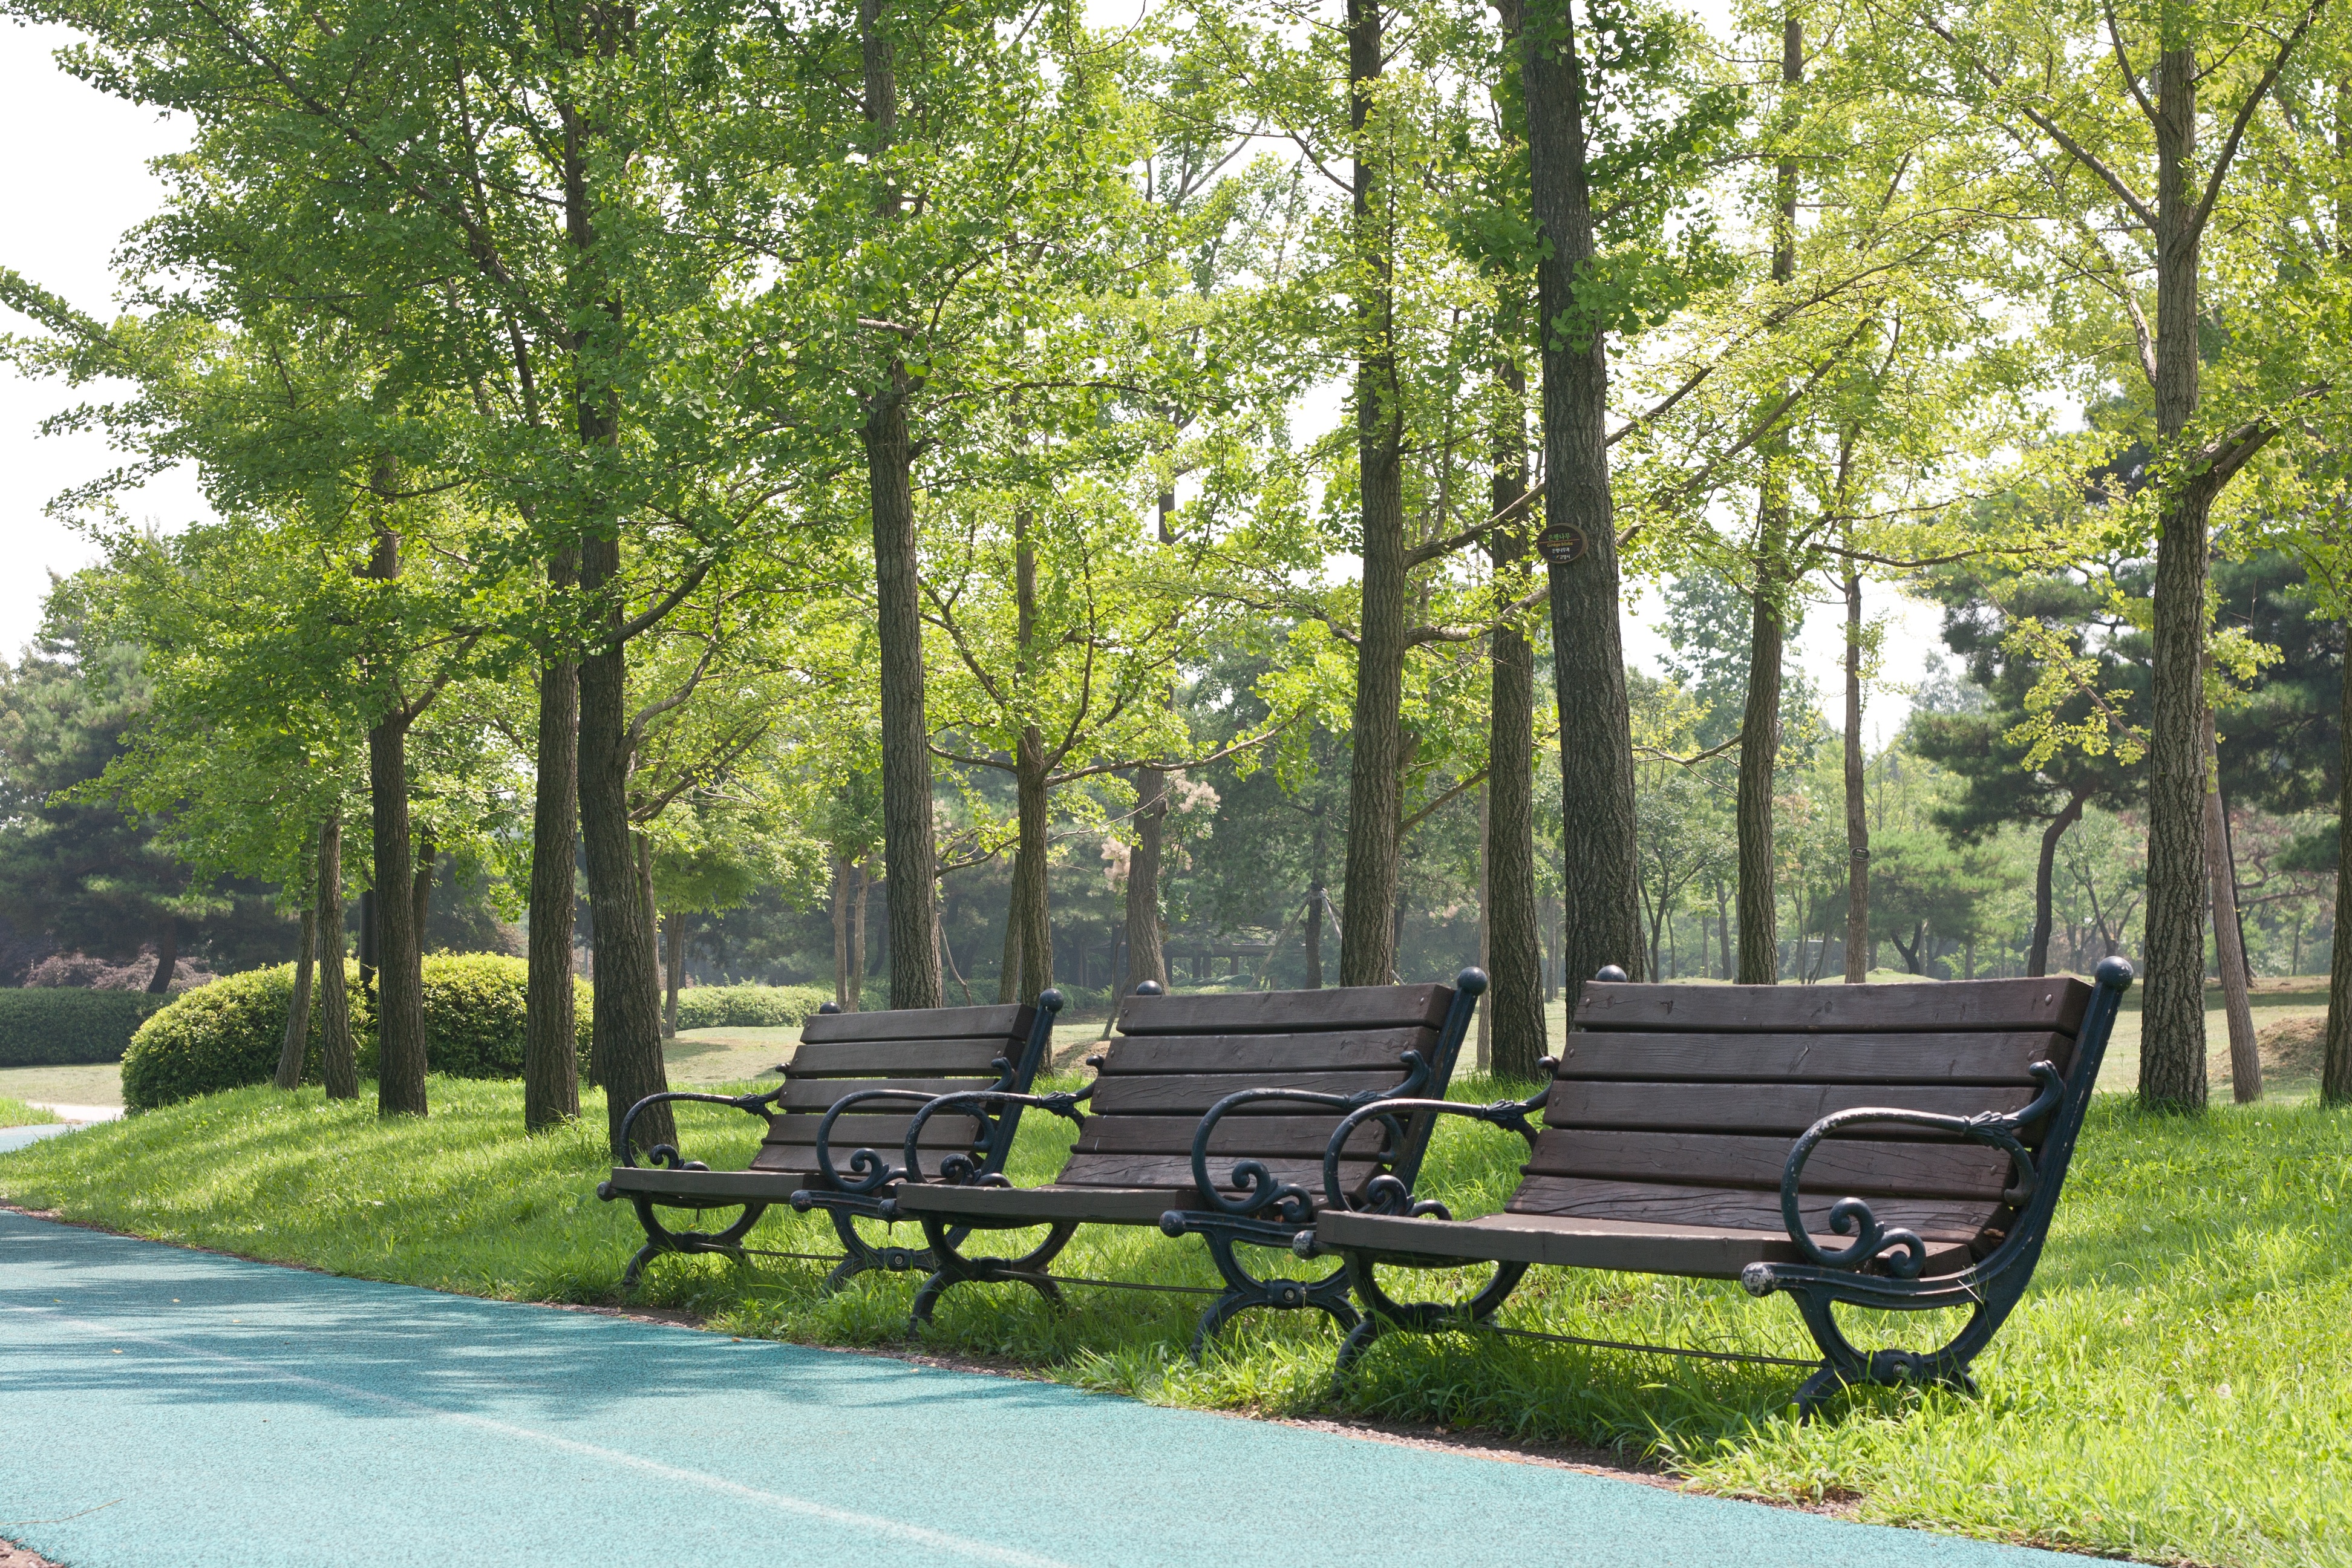
tree, wood, bench, lawn, summer, vehicle, estate